Carrier Strike Group 10

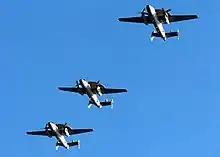
E-2C Hawkeyes from squadron VAW-126 (10 December 2004)

Carrier Strike Group Ten departed Norfolk on 13 October 2004 for an extended deployment under the command of Rear Admiral Michael C. Tracy. The strike group participated in the Joint Maritime Course north of Scotland between 25 and 28 October 2004 which included multi-national strike, surface, and submarine warfare exercises. The strike group transited the Suez Canal on 11 November 2004, joining the U.S. Fifth Fleet, and relieved Carrier Strike Group Four, led by , on 20 November 2004.